Heresy

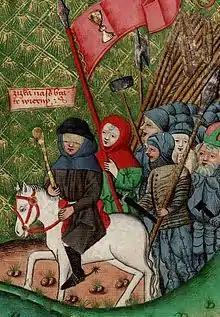
Between 1420 and 1431 the Hussite heretics defeated five anti-Hussite Crusades ordered by the Pope.

Martin Luther and Philip Melanchthon, who played an instrumental part in the formation of the Lutheran Churches, condemned Johannes Agricola and his doctrine of antinomianismthe belief that Christians were free from the moral law contained in the Ten Commandmentsas a heresy. Traditional Lutheranism, espoused by Luther himself, teaches that after justification, "the Law of God continued to guide people in how they were to live before God."